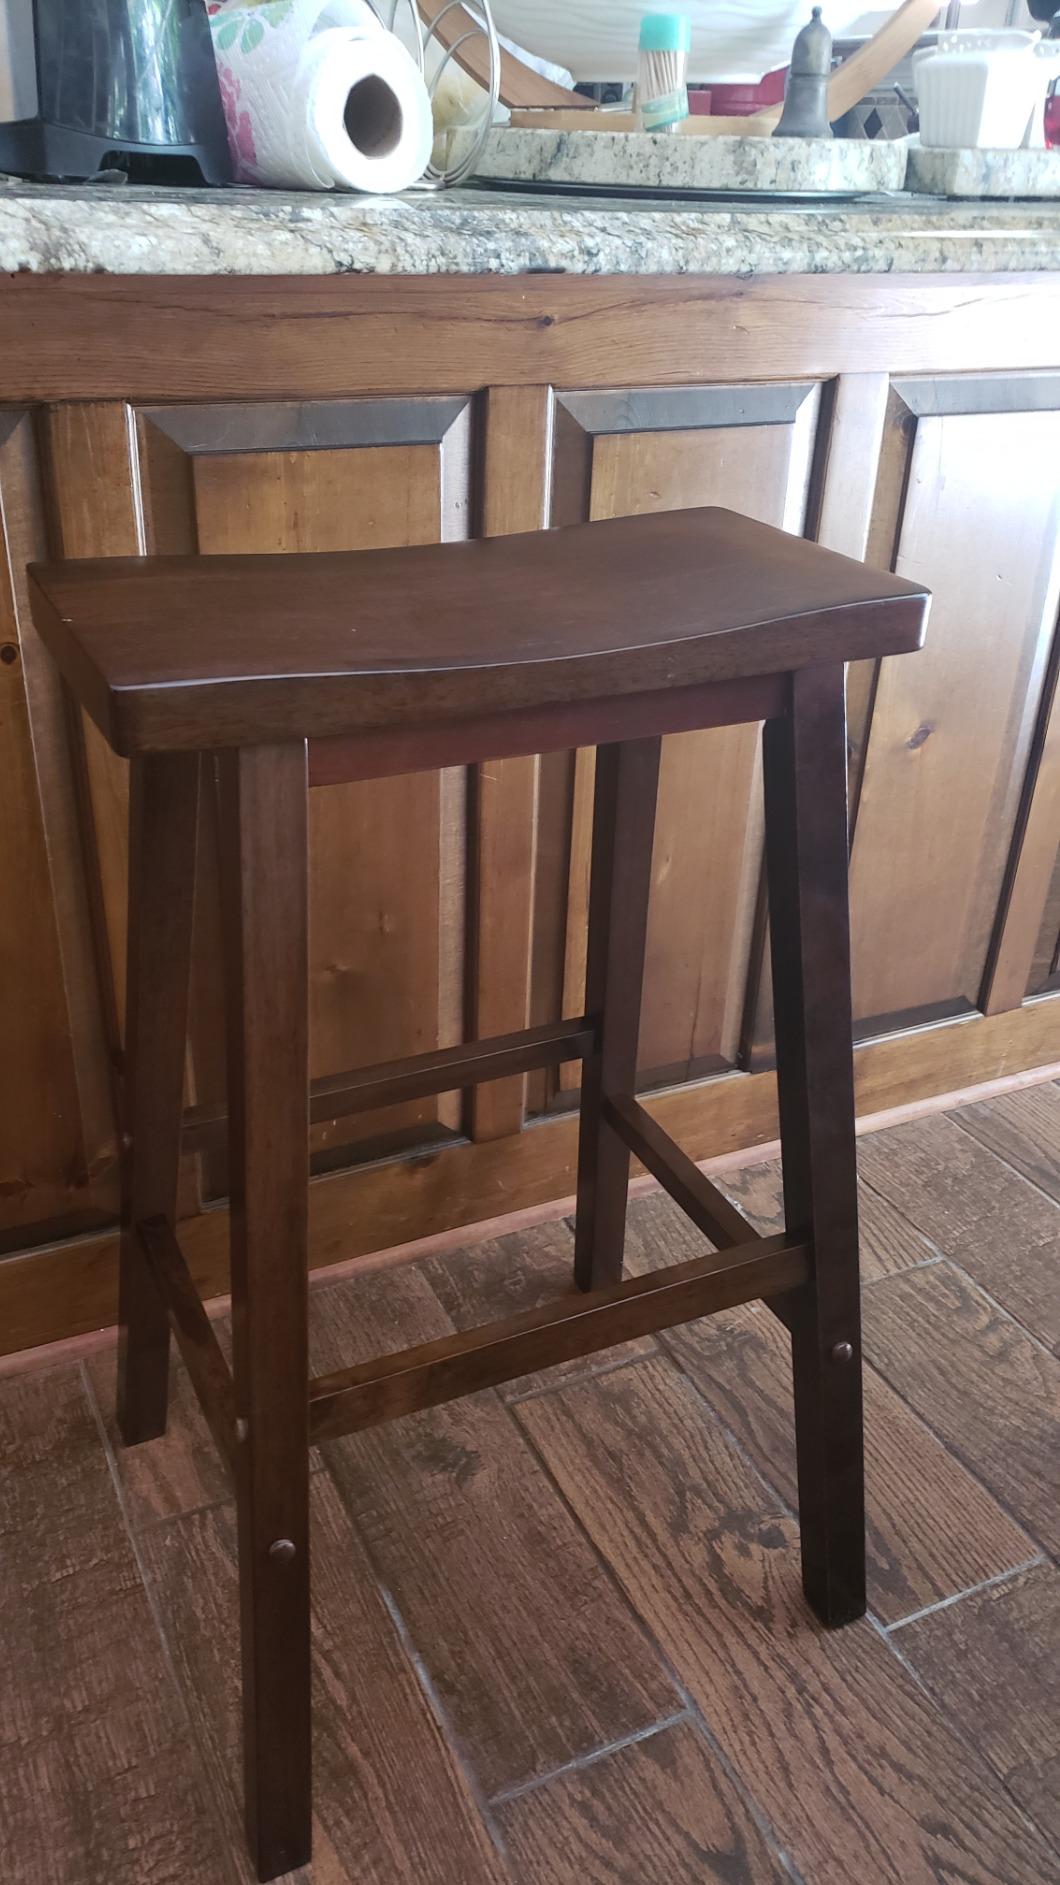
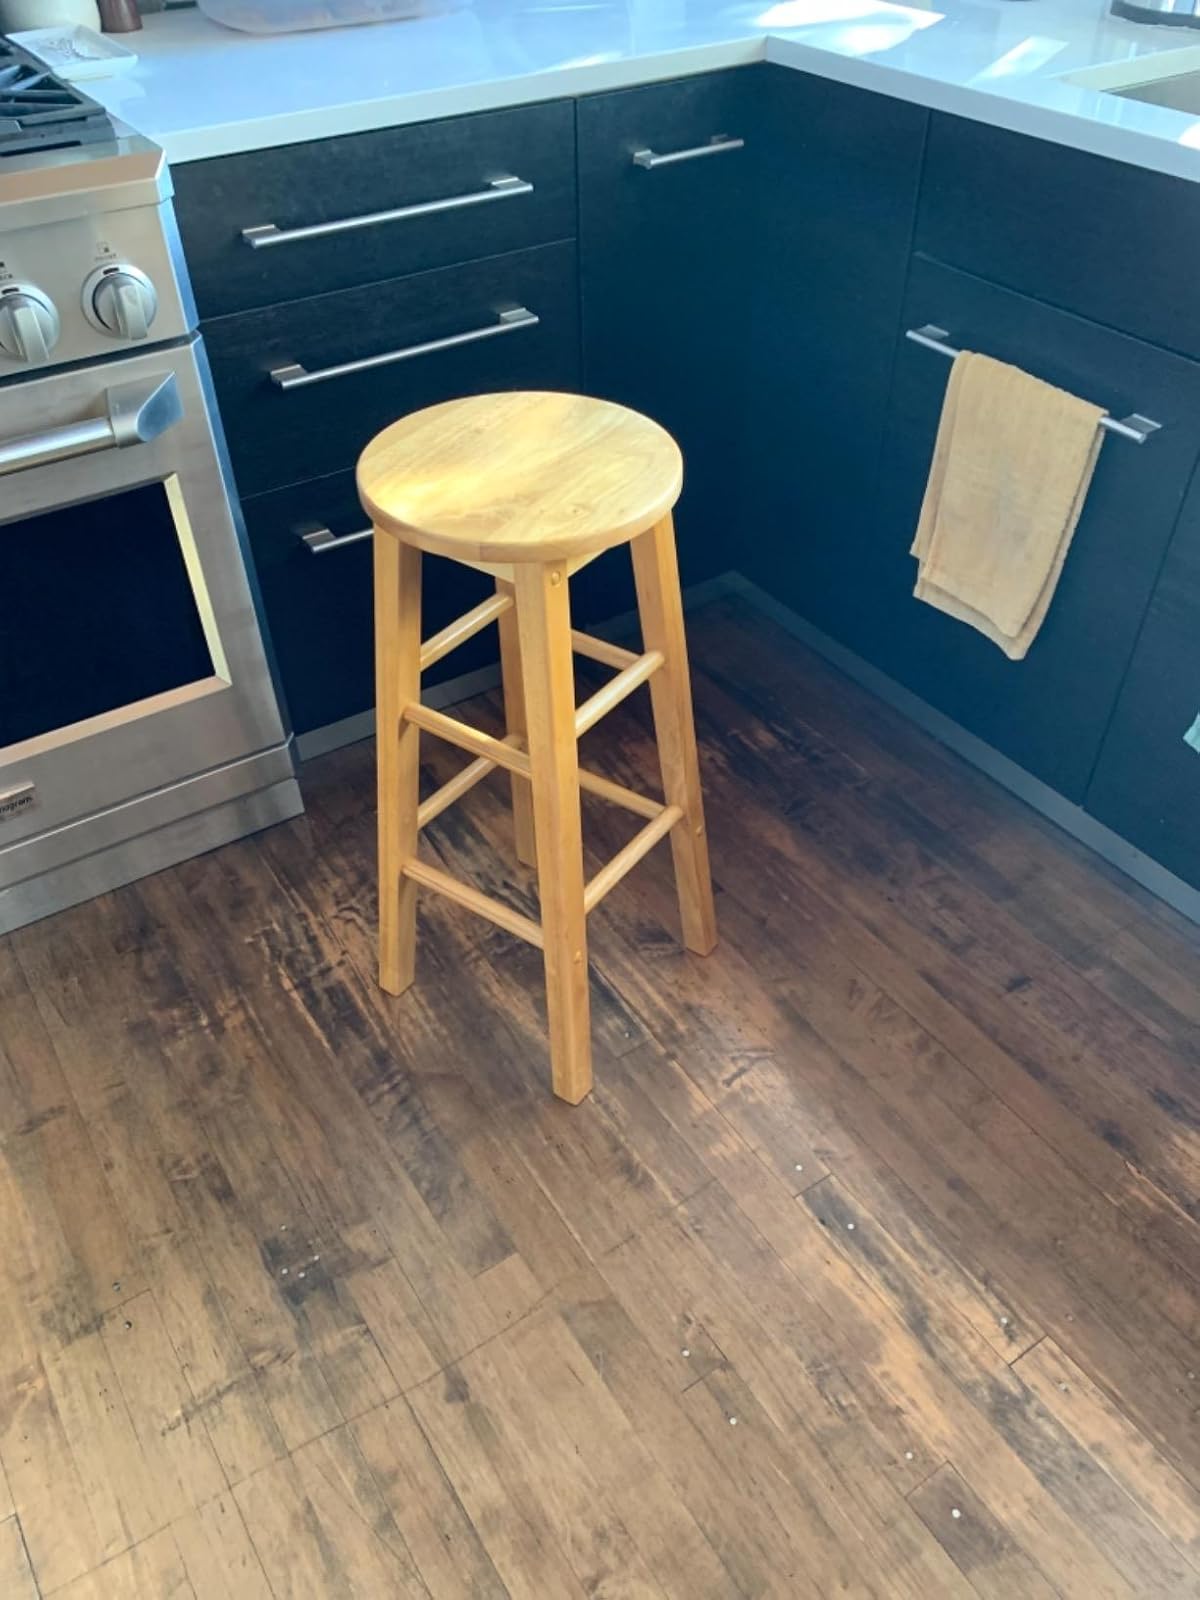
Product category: stool
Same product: no